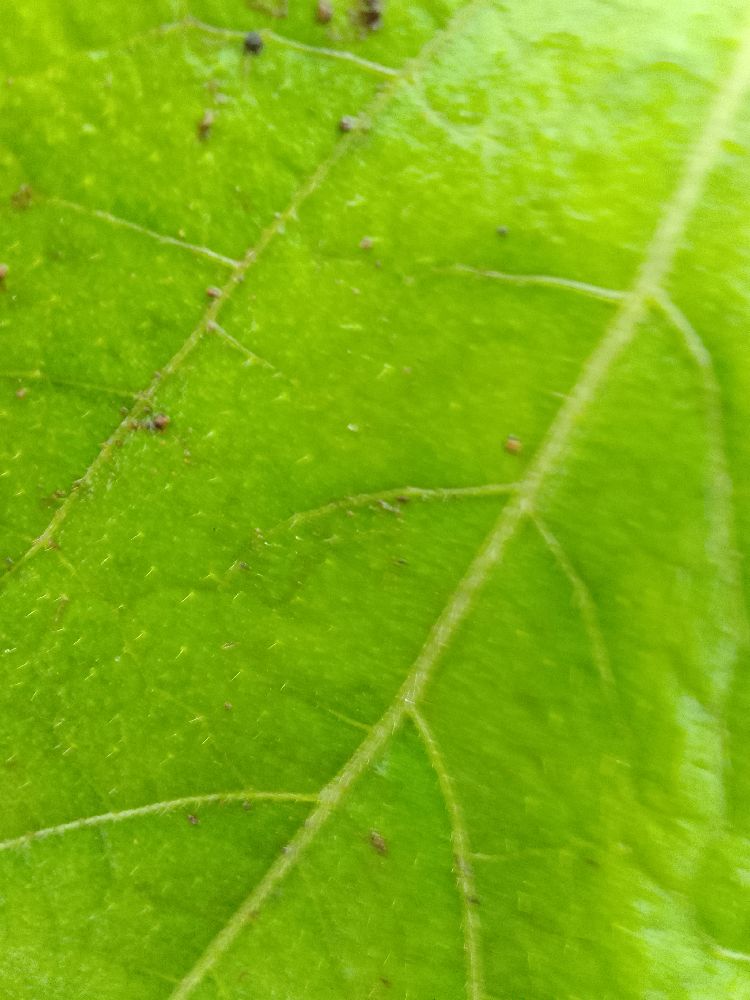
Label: healthy